NEW (TV station)

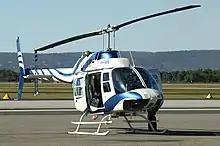
Bell 206 of NEW at Perth Airport (2006).

"10 News Perth" is presented from the network's Perth studios by Natalie Forrest with sports presenter Lachy Reid and weather presenter Beau Pearson. Reporters, camera crews and editorial staff are based at NEW-10's Subiaco studios.